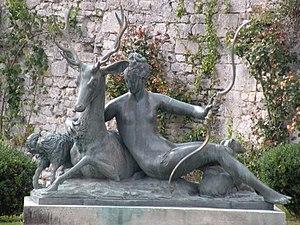
Statue de Diane dans le parc du Musée de la Vénerie (Senlis)
Le musée de la Vénerie est un musée municipal de la ville de Senlis situé dans l'ancien prieuré Saint-Maurice, inscrit monument historique. Au cœur de l'ancien Château Royal, lui-même classé, il se situe juste en face du parvis de la cathédrale Notre-Dame de Senlis. À l'entrée du musée et du parc du château royal, se trouve le musée municipal des Spahis.